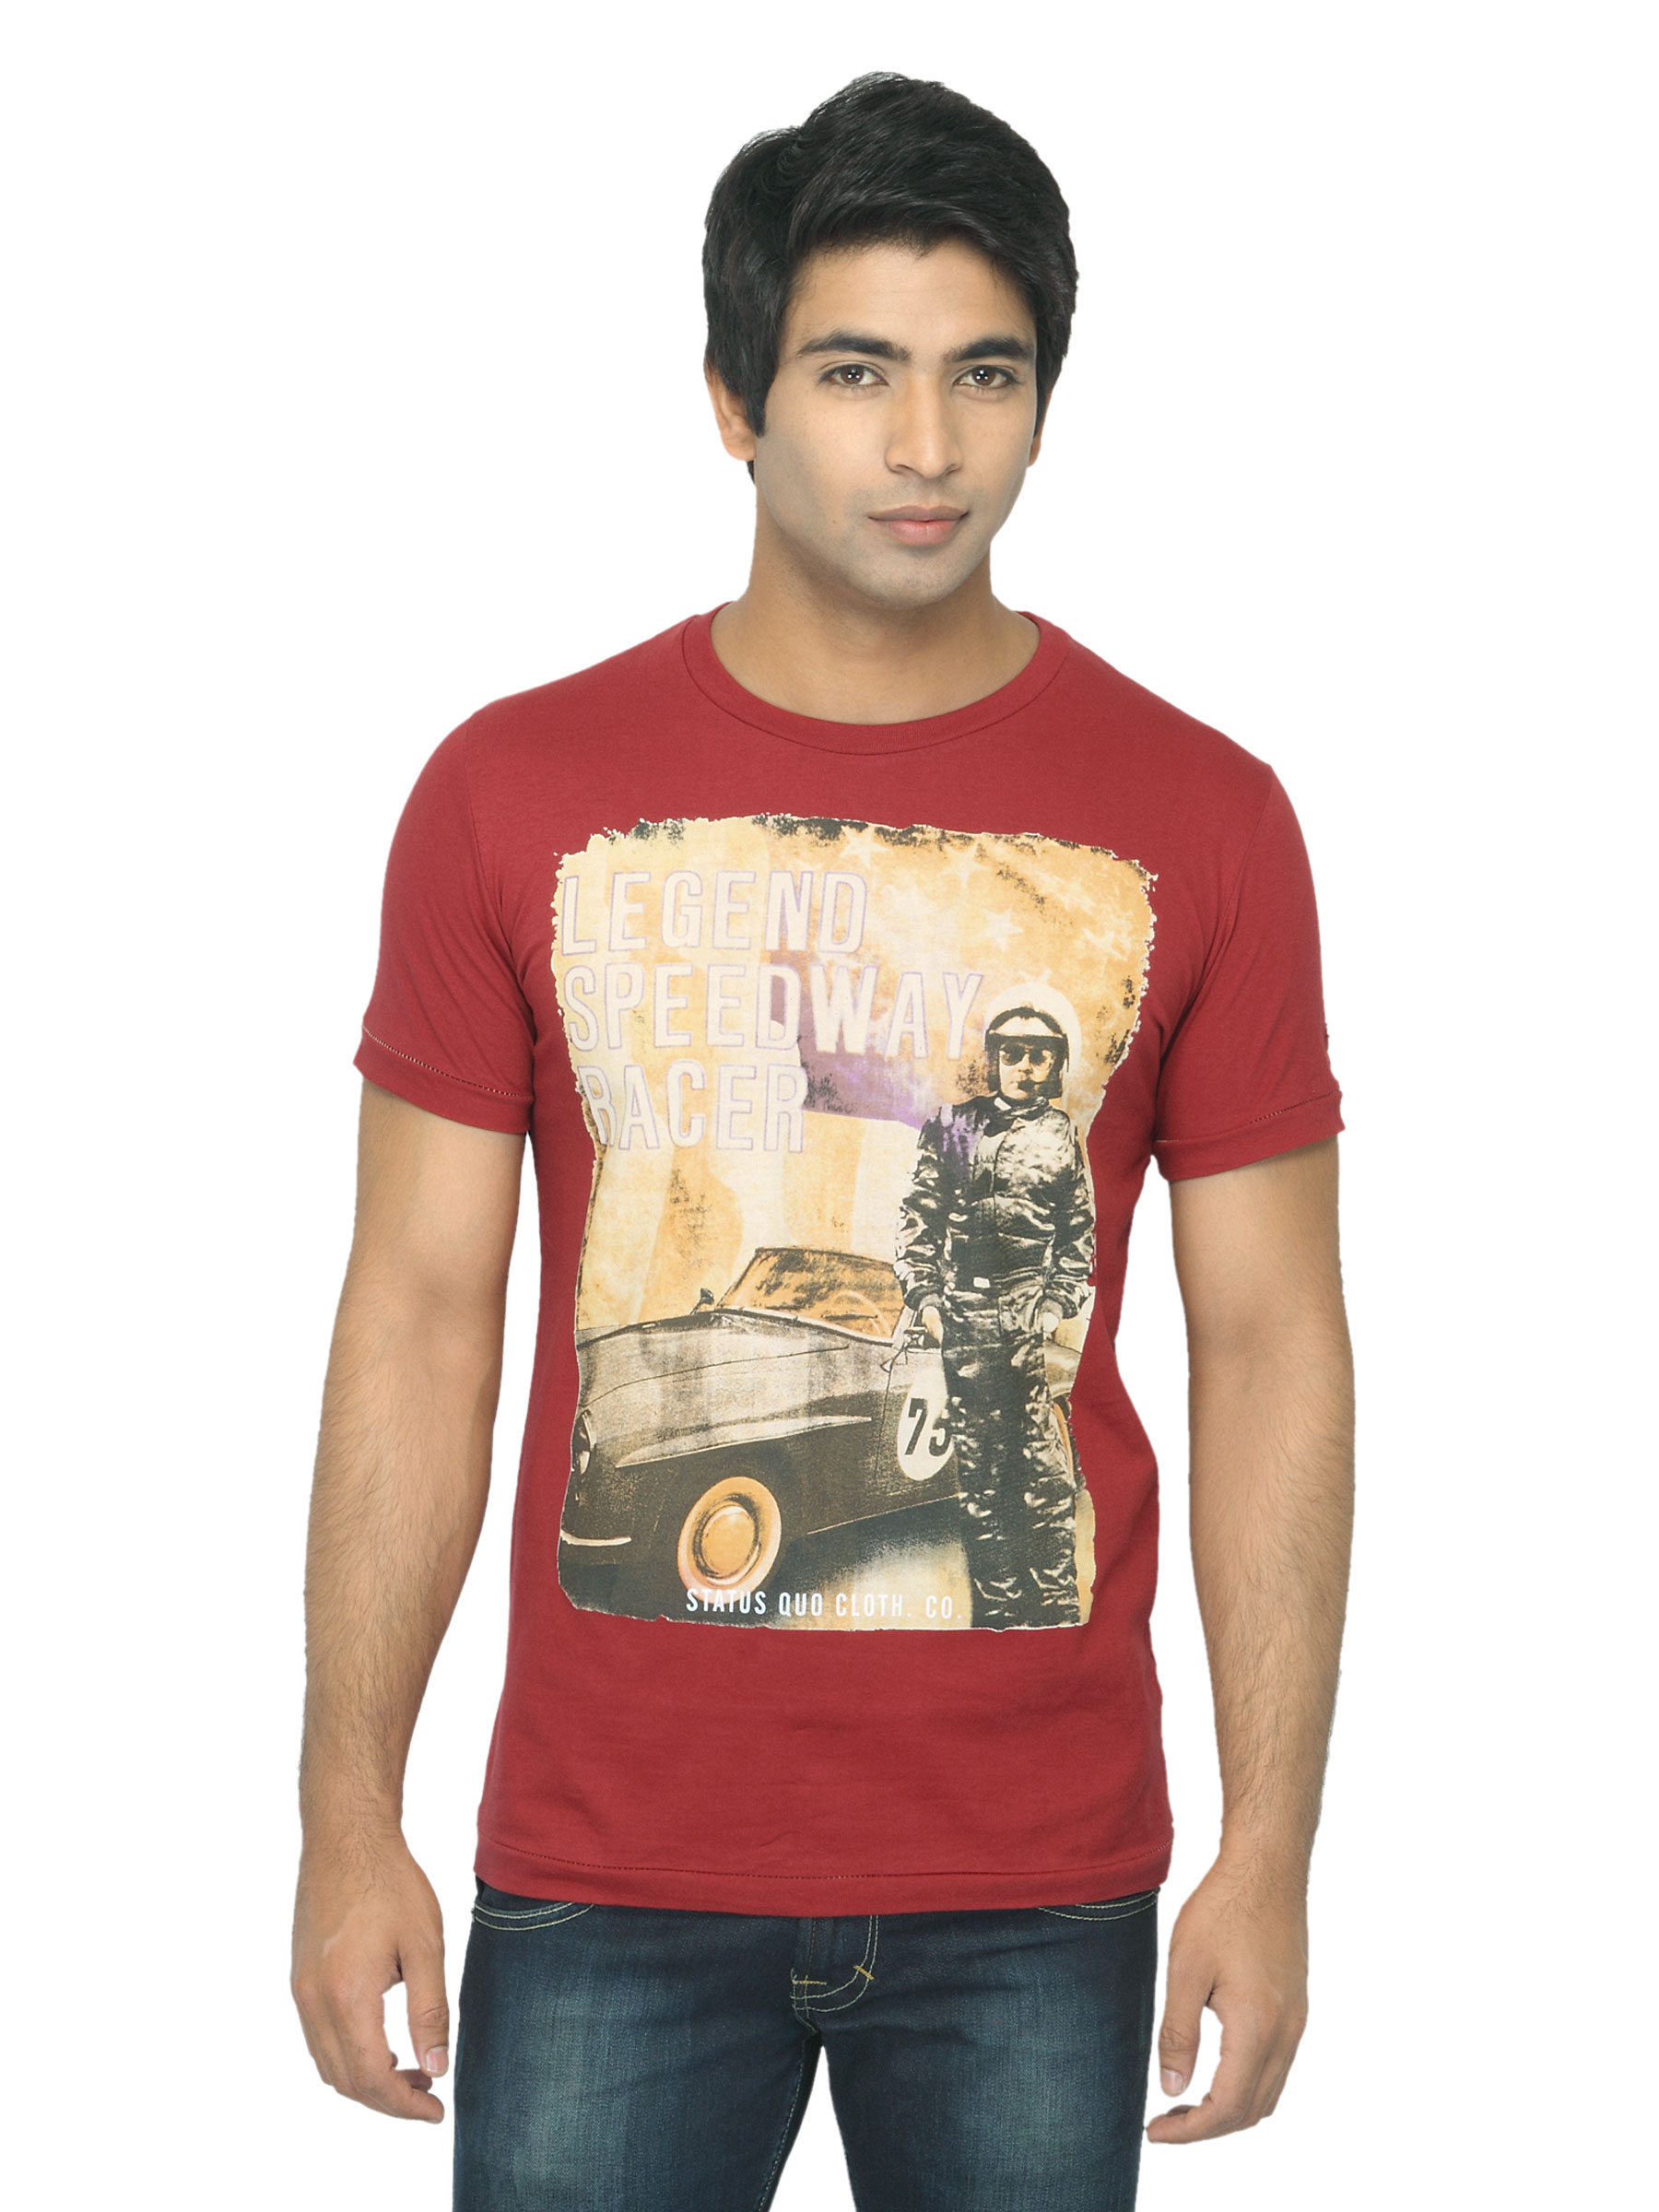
Status Quo Men Printed Red T-shirt
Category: Apparel / Topwear / Tshirts
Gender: Men
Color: Red
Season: Summer 2012
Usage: Casual